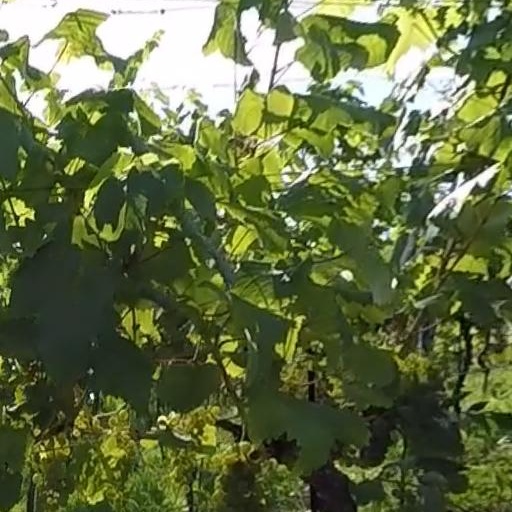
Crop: grape